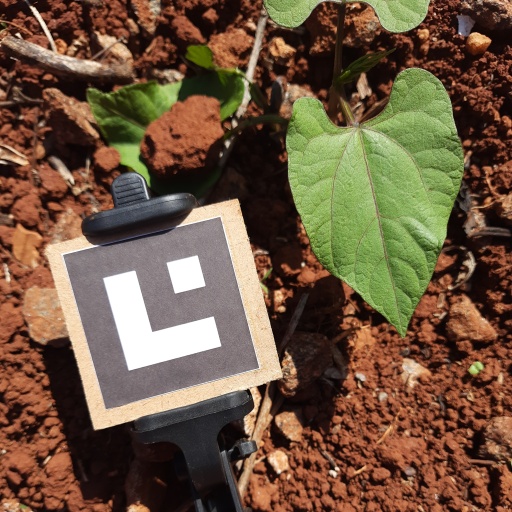
Observations: flat surface, no eating holes, under sunlight